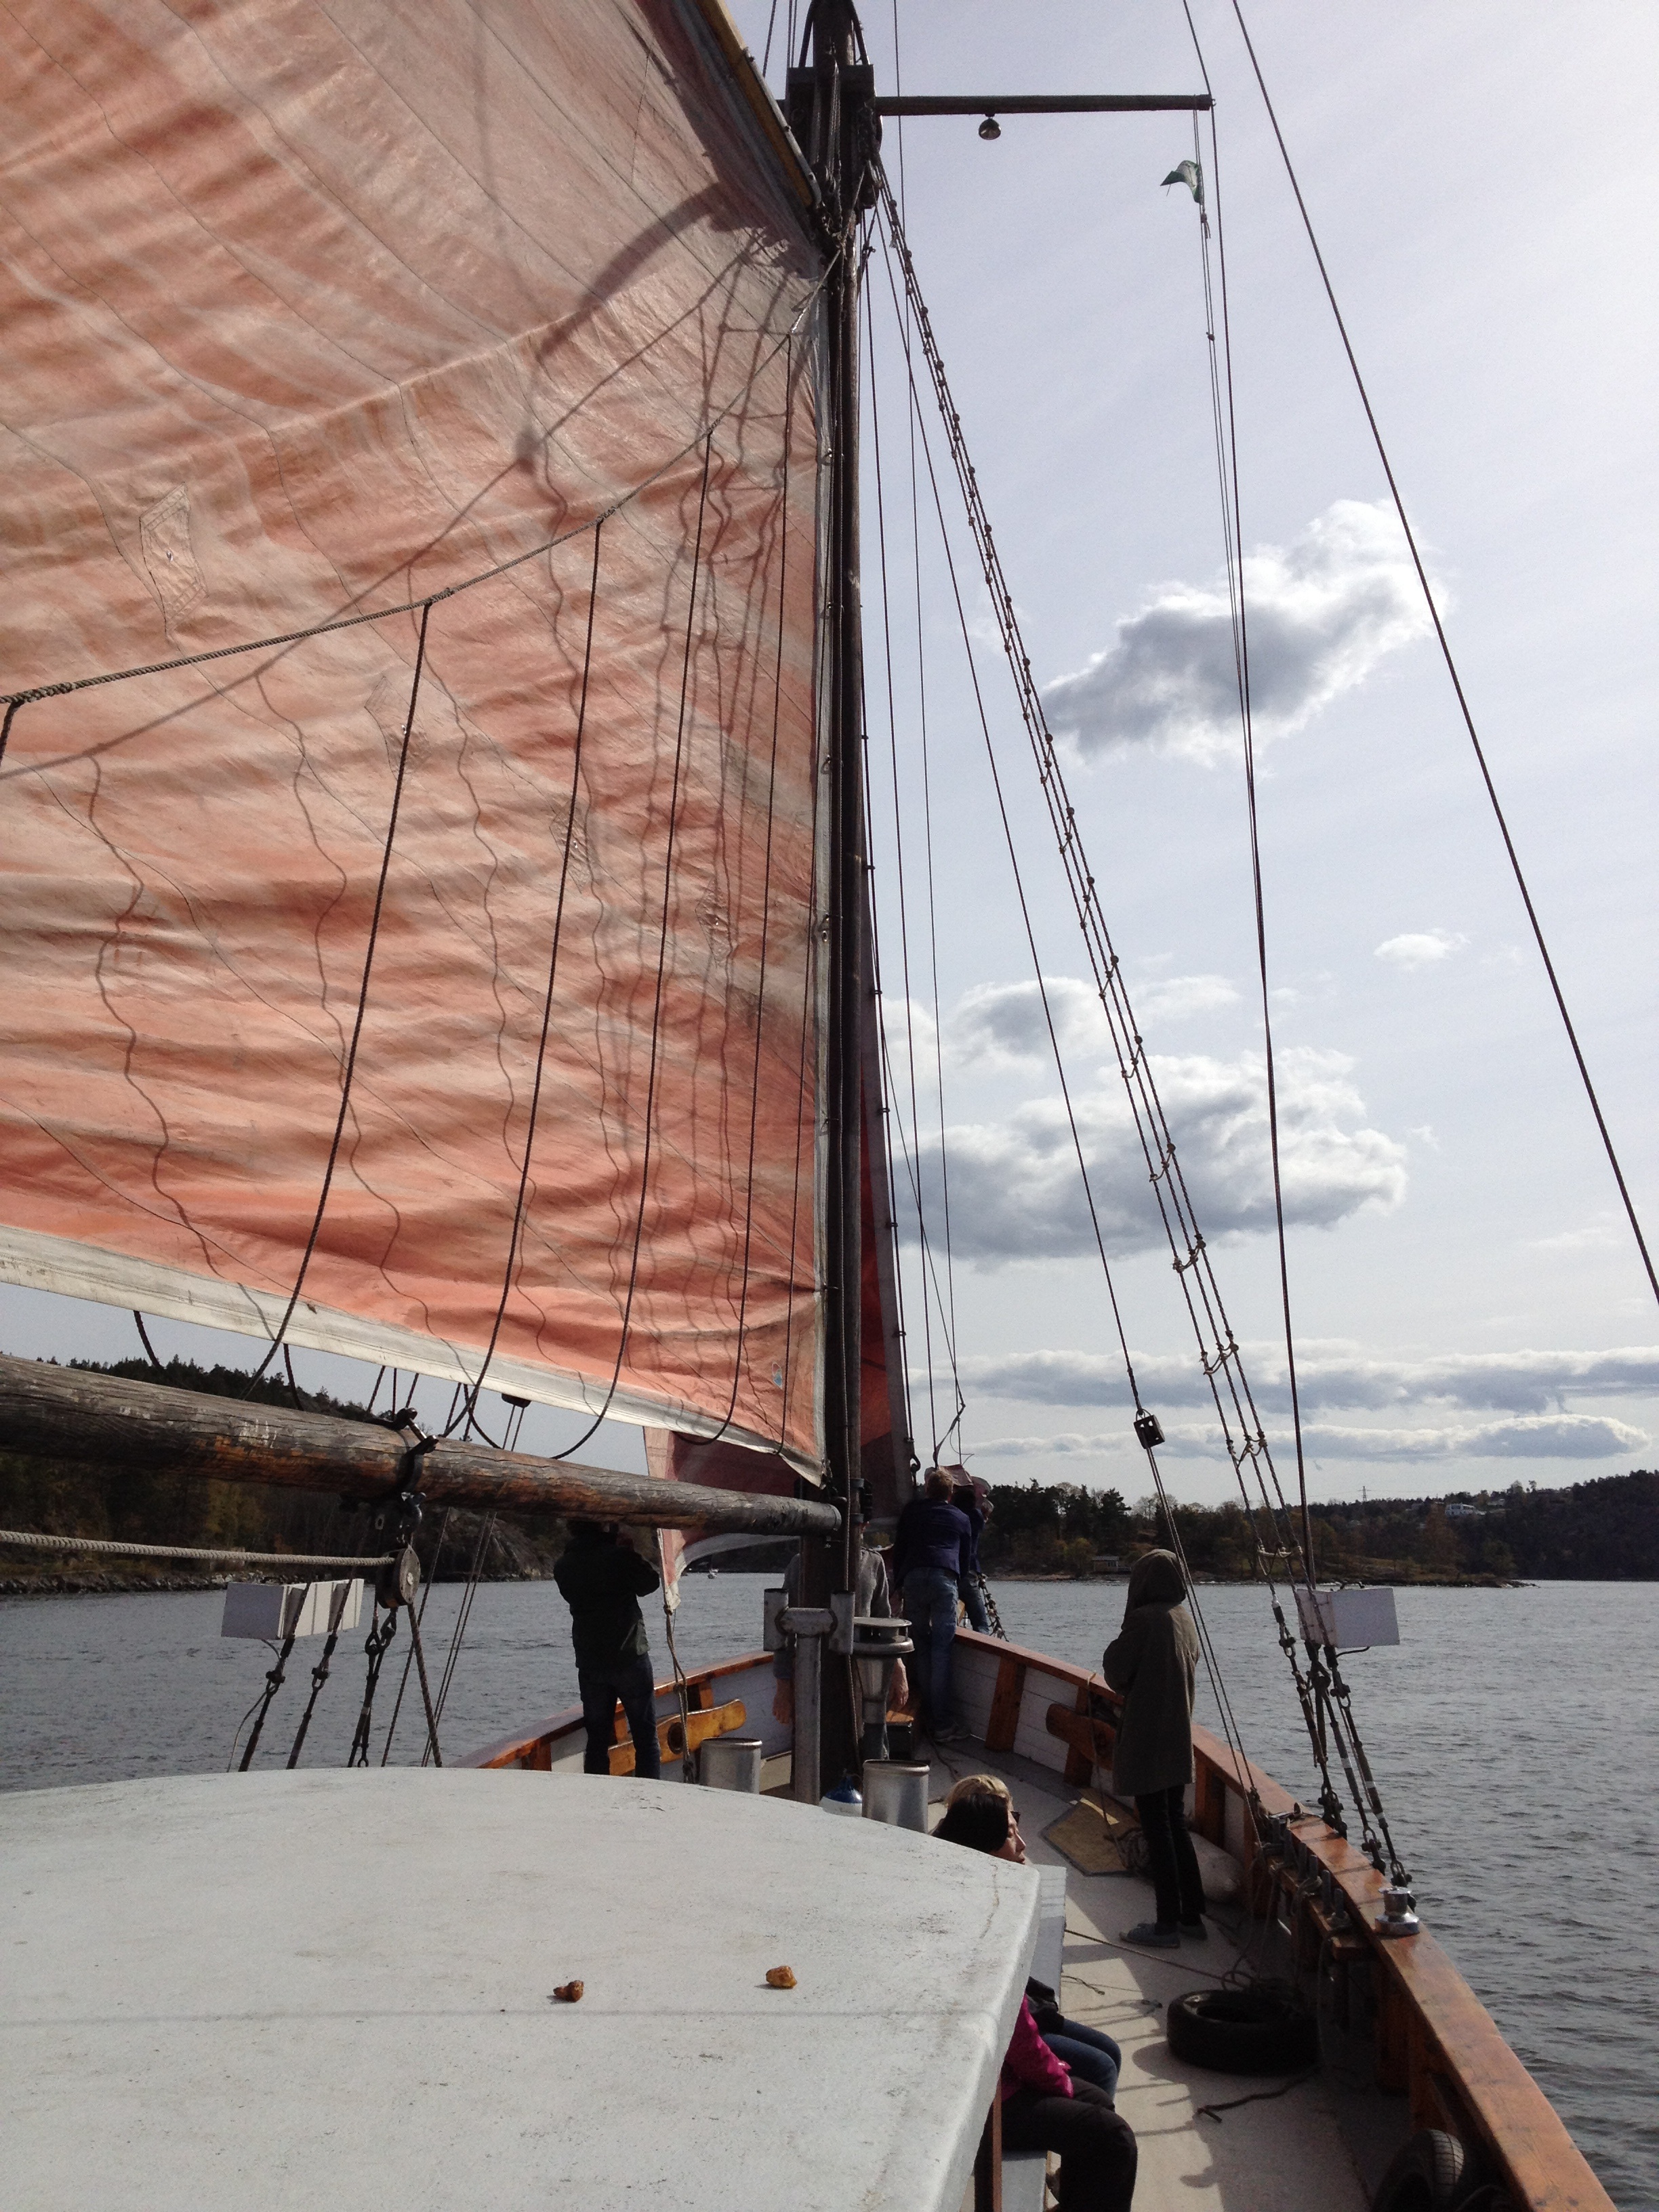
sea, water, sky, boat, wind, ship, vehicle, mast, sailing, yacht, sailboat, nautical, sail, navigation, watercraft, schooner, windjammer, sailing ship, tall ship, lugger